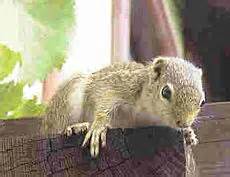
Label: squirrel